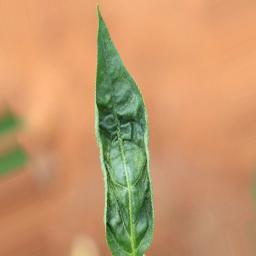
Label: mites_and_trips